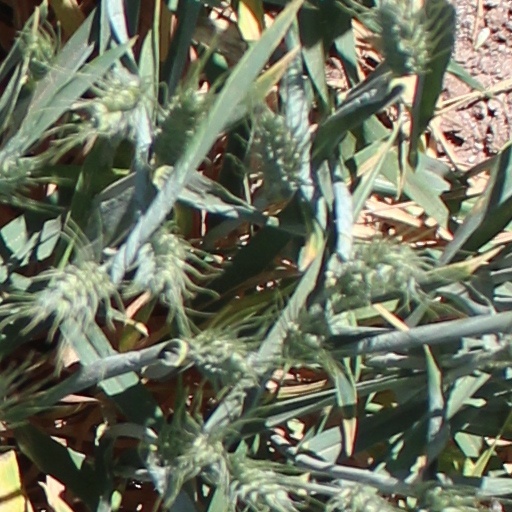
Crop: wheat